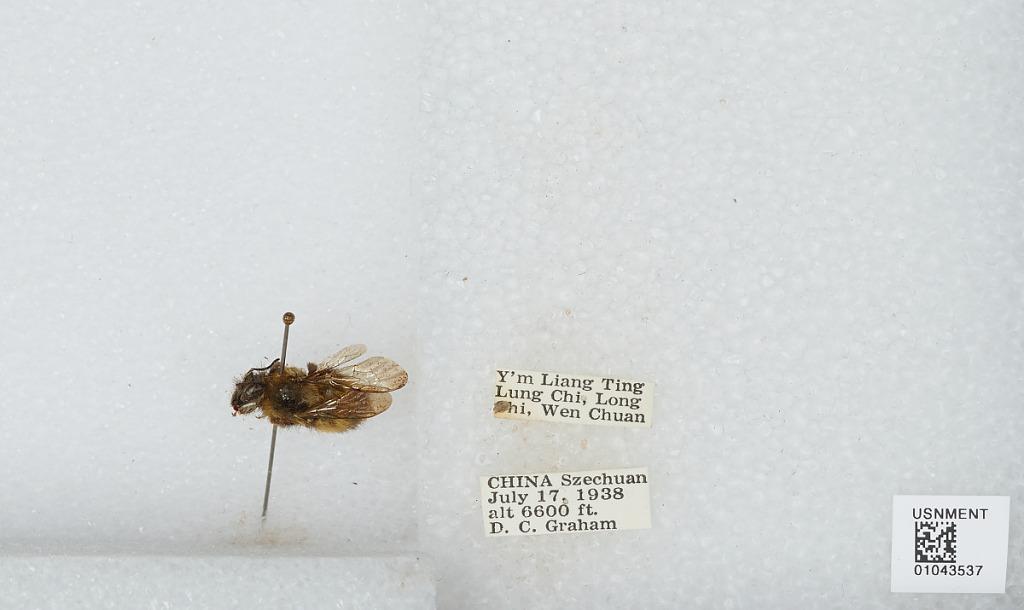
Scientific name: Bombus sp.
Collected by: D. Graham
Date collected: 1938-7-17
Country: China
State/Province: Sichuan
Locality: Y'm Liang Ting Lung Chi, Long Chi, Wen Chuan